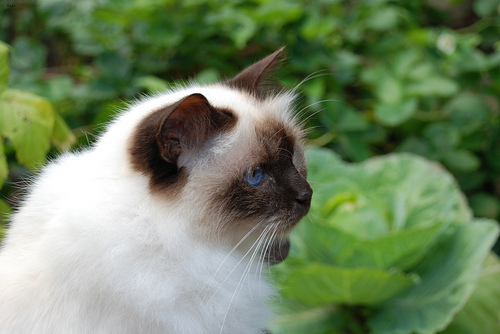
Animal: cat
Breed: birman